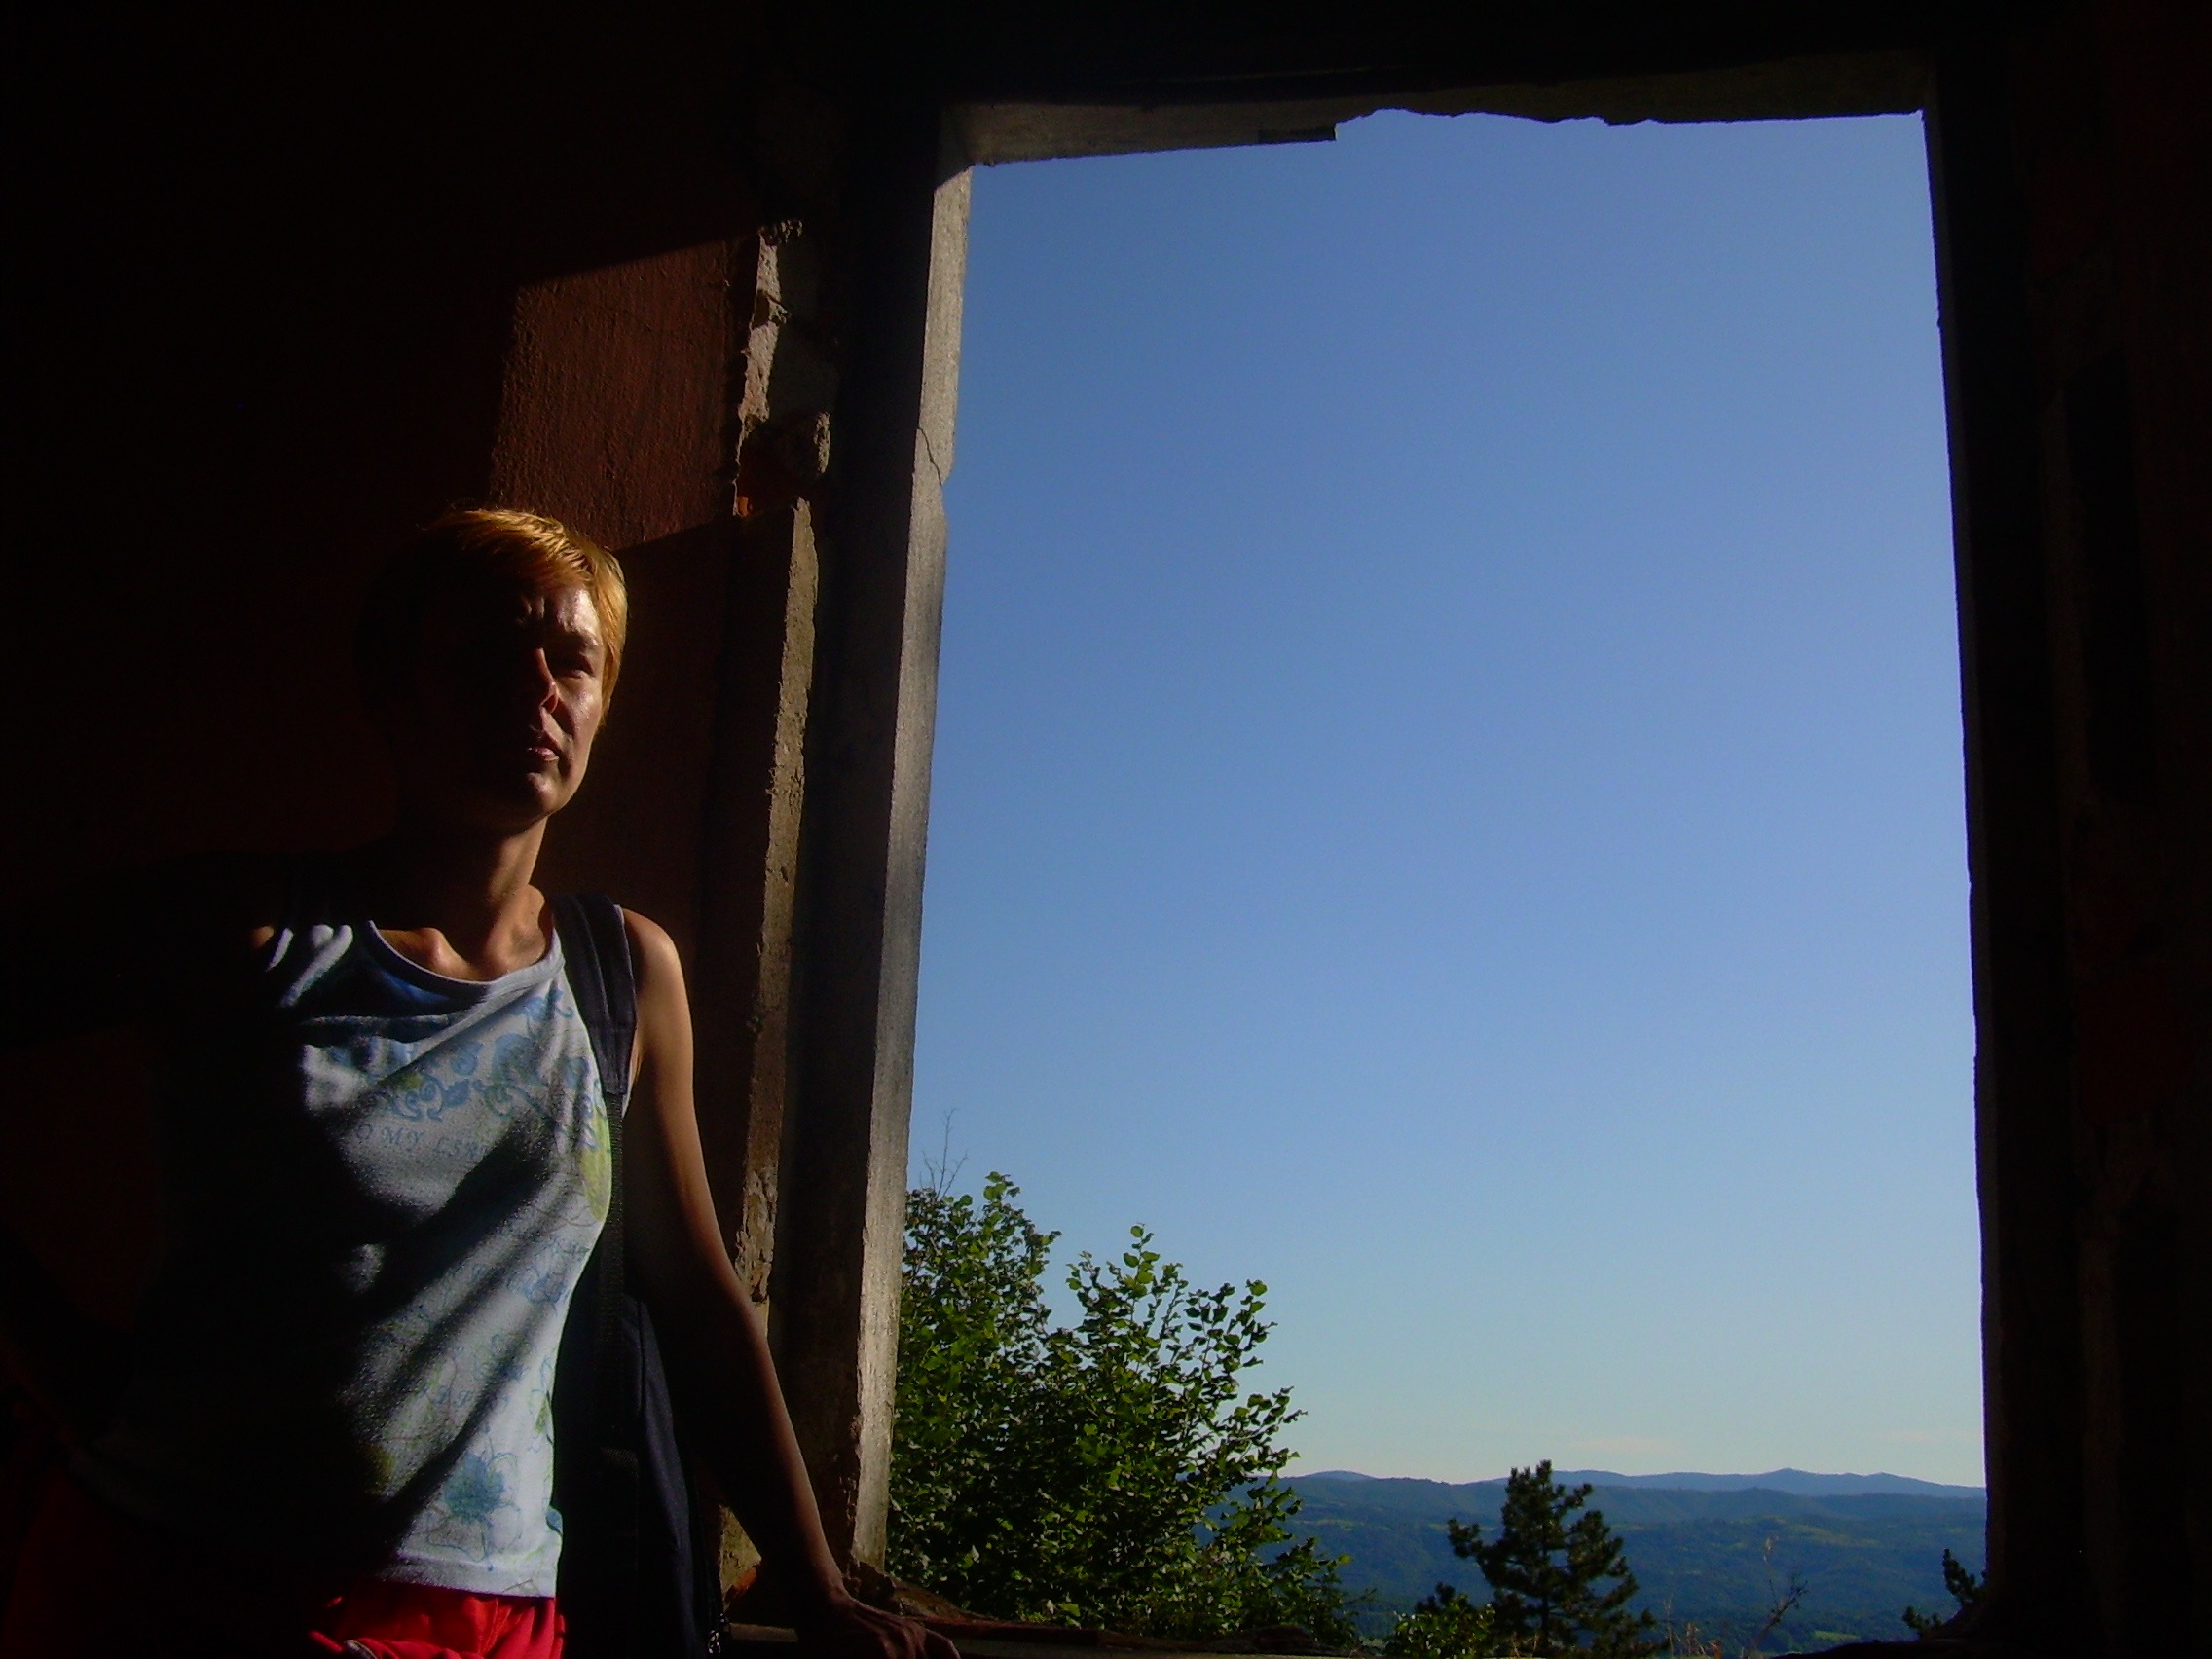
people, sky, sunlight, window, evening, shadow, blue, photograph, image, portret